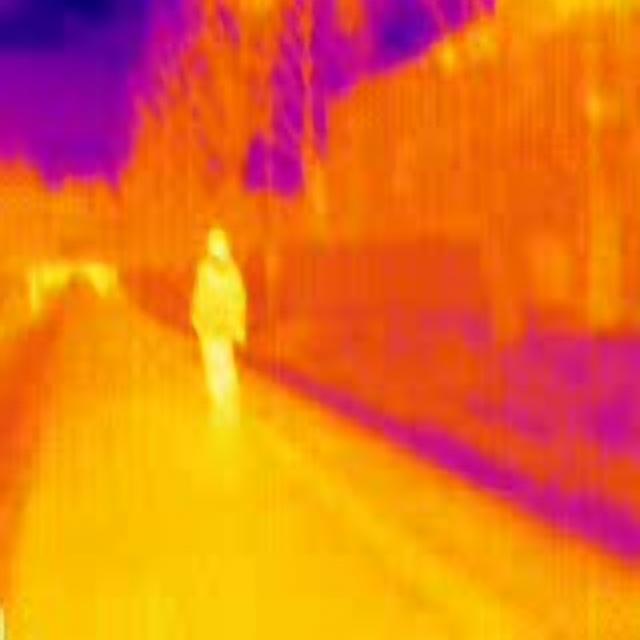
Detected objects:
label: person